MEASAT Satellite Systems

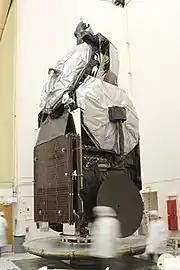
Technicians at Boeing's Space and Intelligence Systems satellite manufacturing facility in El Segundo, California, prepare the MEASAT-3 communications satellite

In 1993, Malaysia's Prime Minister, Dr. Mahathir Mohamad, called for the end of the Malaysian government's monopoly on communications services. He believed that the creation of privately owned companies could better serve Malaysia's communications needs in the decades ahead. One result of Mahathir's 1993 "Malaysia Plan" was the creation of the Binariang Sdn. Bhd. company by Malaysian tycoon Ananda Krishnan, which was given the charter to develop Malaysia's first satellite communications system. In 1994, Binariang signed a contract with Hughes Space and Communications Company (now Boeing Satellite Systems) for two Model 376 satellites. The project was named the "Malaysia East Asia Satellite" program, or "MEASAT" for short. The satellites opened the door to reliable telephone and data transmission services to all of Malaysia, helping to strengthen the unity between the peninsula and the island portions of the nation. The satellites also contributed greatly to the rapid growth of computer networking in Malaysia, as well as the creation of a new direct-to-home (DTH) satellite television service, called "Astro".